Peter van Geersdaele

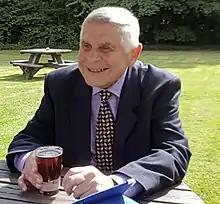

Peter Charles van Geersdaele (3 July 1933 – 20 July 2018) was an English conservator best known for his work on the Sutton Hoo ship-burial. Among other work he oversaw the creation of a plaster cast of the ship impression, from which a fibreglass replica of the ship was formed. He later helped mould an impression of the Graveney boat, in addition to other excavation and restoration work.